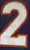
Number: 2